South African Class 16E 4-6-2

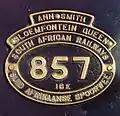

The firebox had a power-operated Ajax fire-door and the grate was of the sectional pin-hole type, fitted with power-operated shaking gear. To assist in keeping within the axle load limits, the ashpan was constructed of relatively thin anti-corrosive steel plates of a special heat-resisting quality. The brick arch was supported by five diameter arch tubes. The firebox was fitted with SAR standard type flexible stays and to allow easier access to the stays, the engine was equipped with a Watson cab with its slanted front which, like the Watson Standard boiler, was to become the standard on later SAR steam locomotive classes. The cab was of special light steel and was welded throughout.